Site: brandenburg
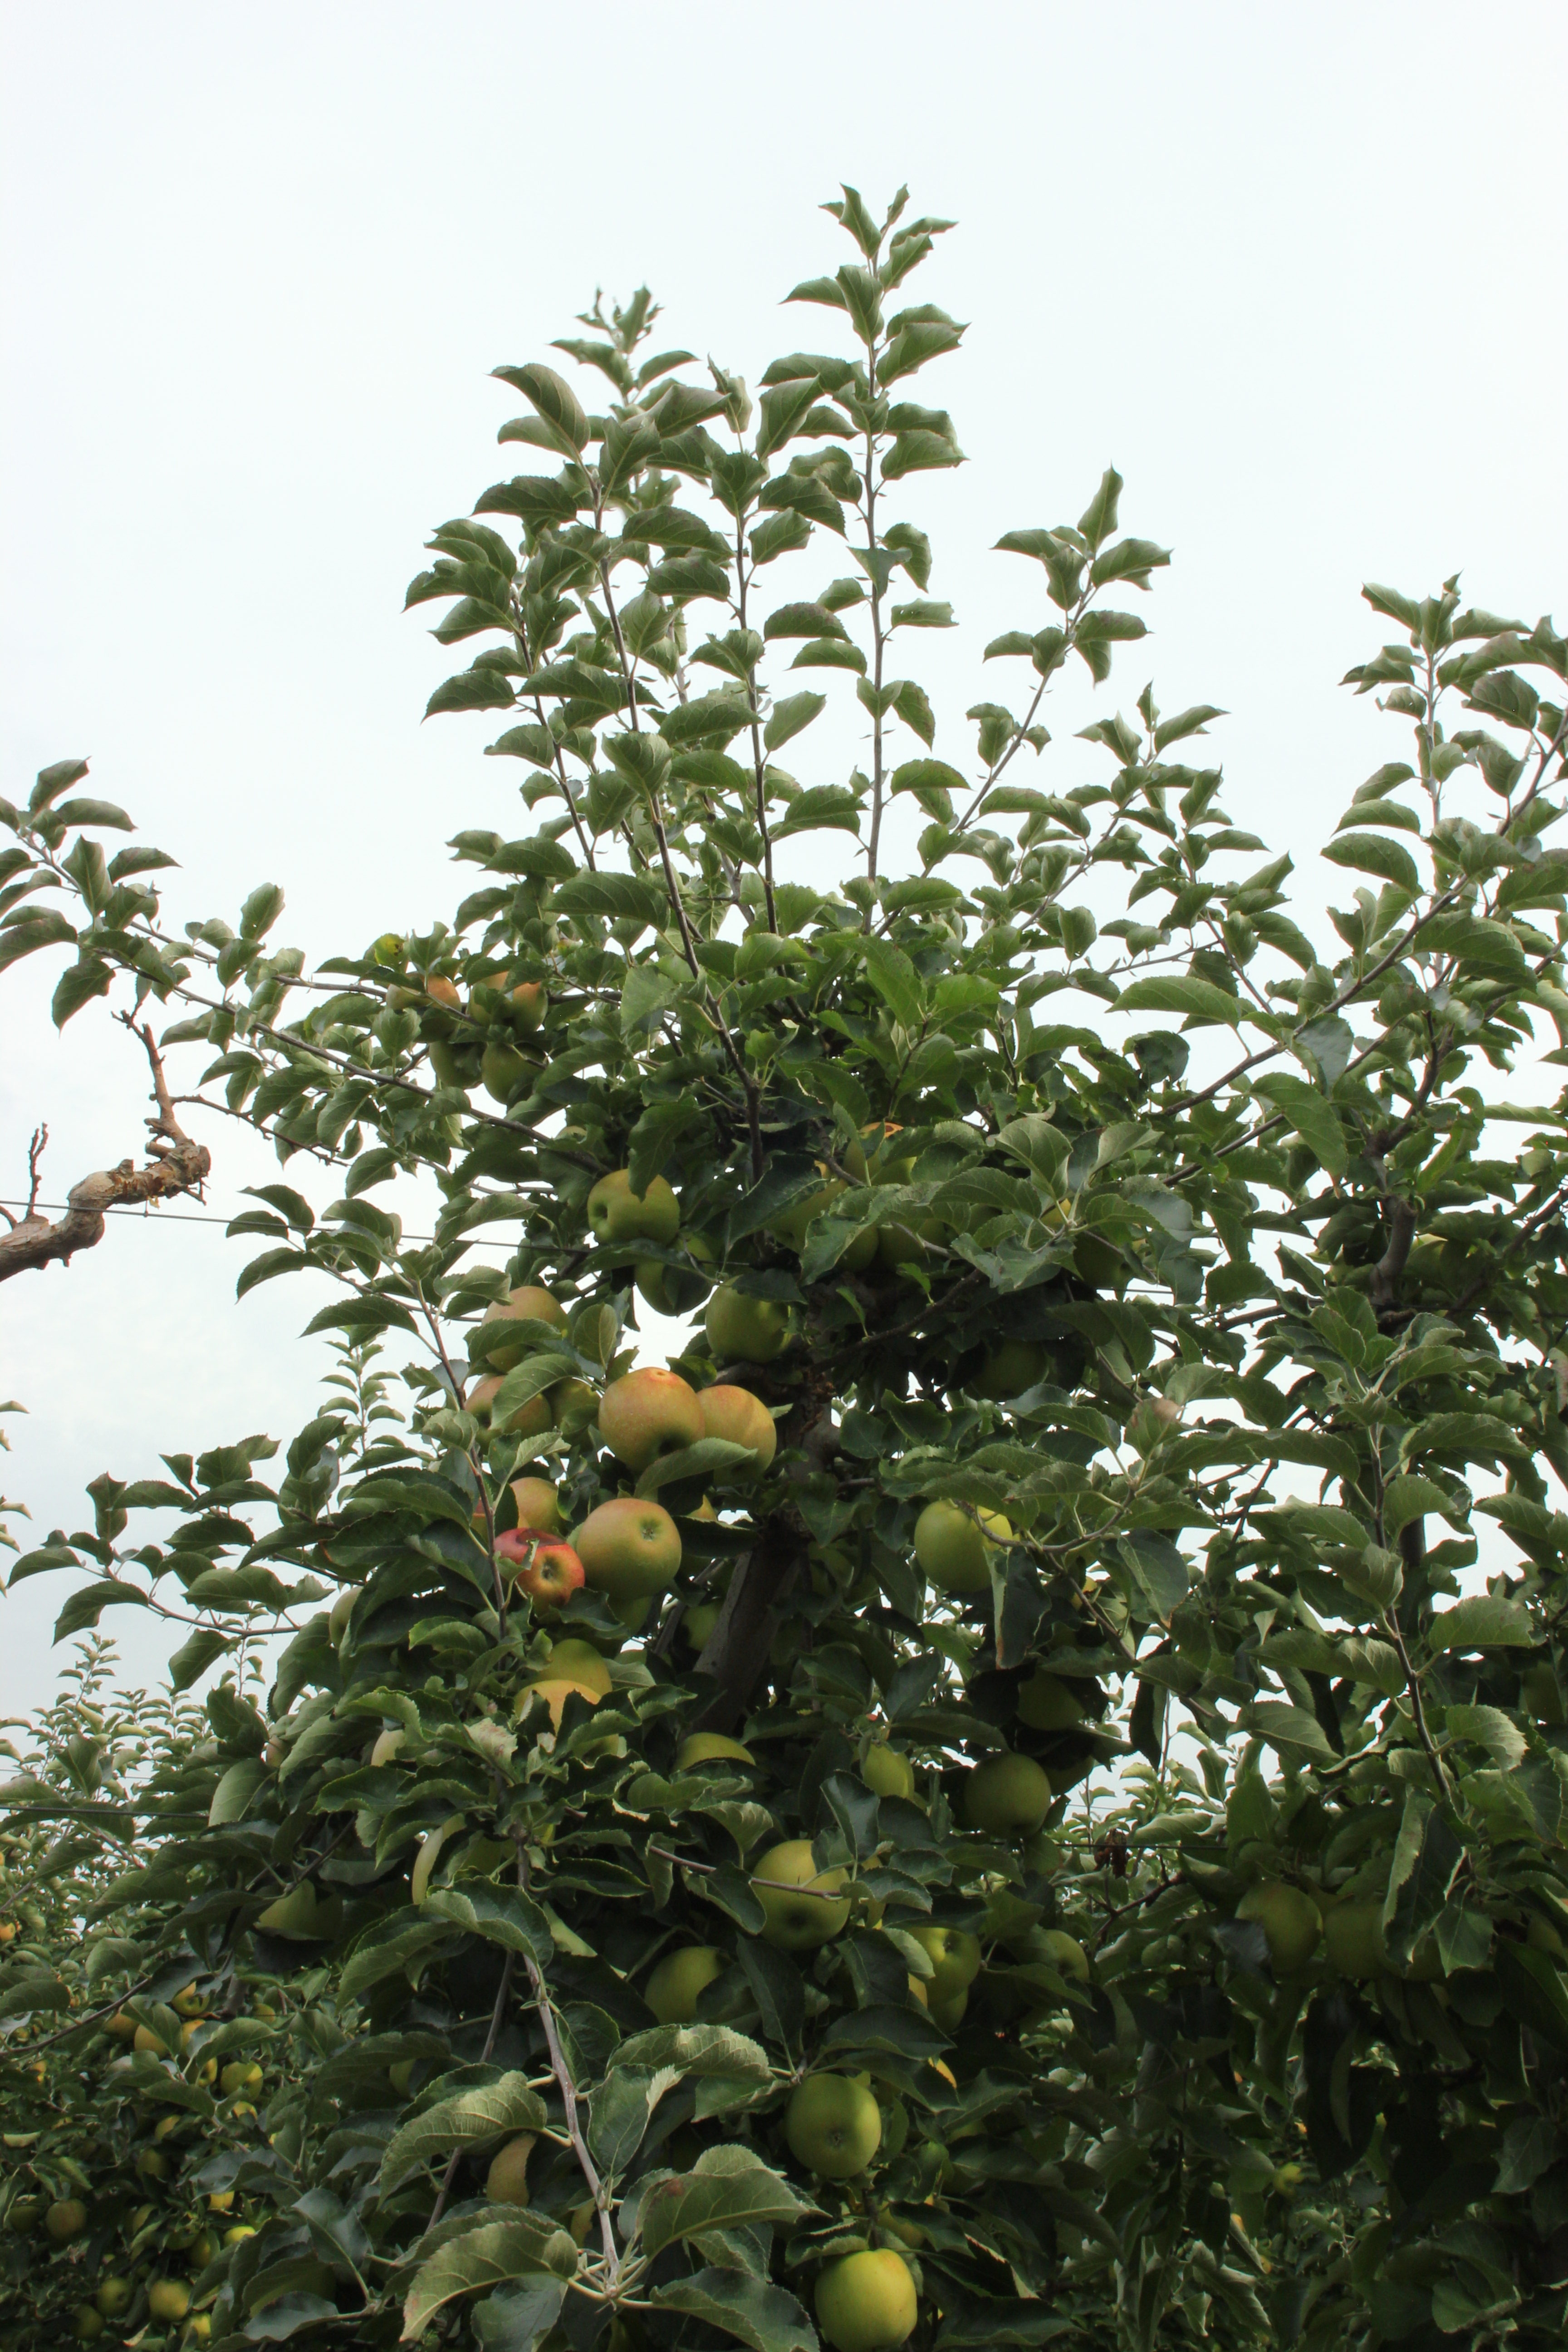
Growth stage (BBCH 87): Maturity of fruit and seed